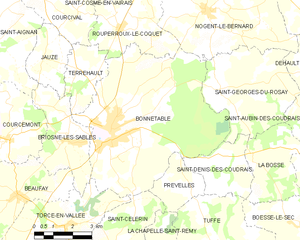
Carte des communes françaises